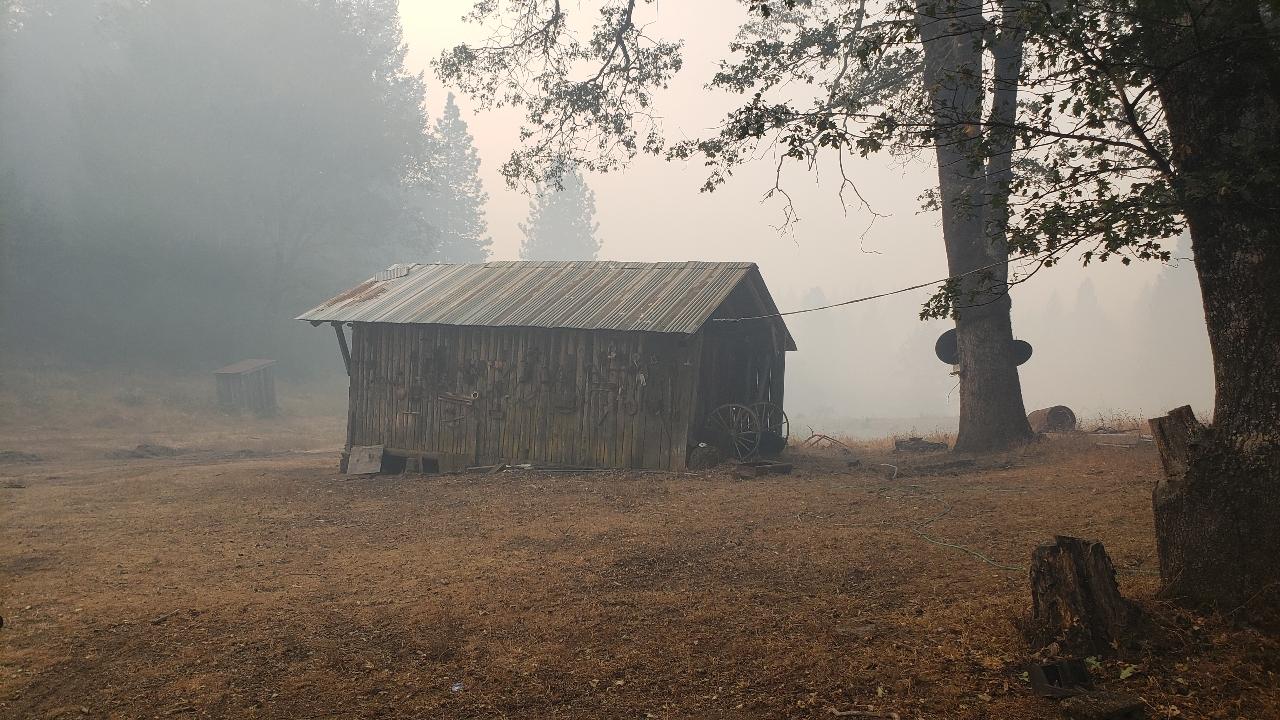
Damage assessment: no_damage